Mission Aigle

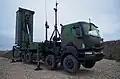
MAMBA system in Romania

As of January 2025, the multinational force in Romania is made up of more than 1,500 soldiers, organized in the following units: